Lira Villalva

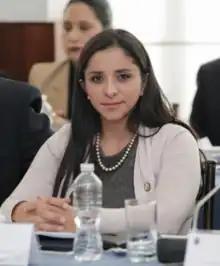
Villalva in 2017

Lira de la Paz Villalva Miranda (born 1983) is an Ecuadorian lawyer and politician who was the first woman to be appointed the post of governor of the Tungurahua Province. She served as a national assemblyman from 2017 to 2021.